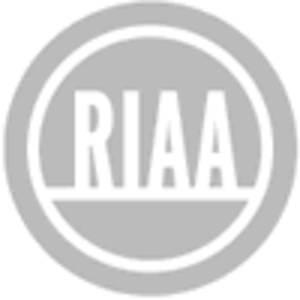
Recording Industry Association of America
RIAAs logo
The Recording Industry Association of America, eller blot RIAA, er en brancheorganisation, der repræsenterer størstedelen af pladeselskaberne og -distributørerne i USA.